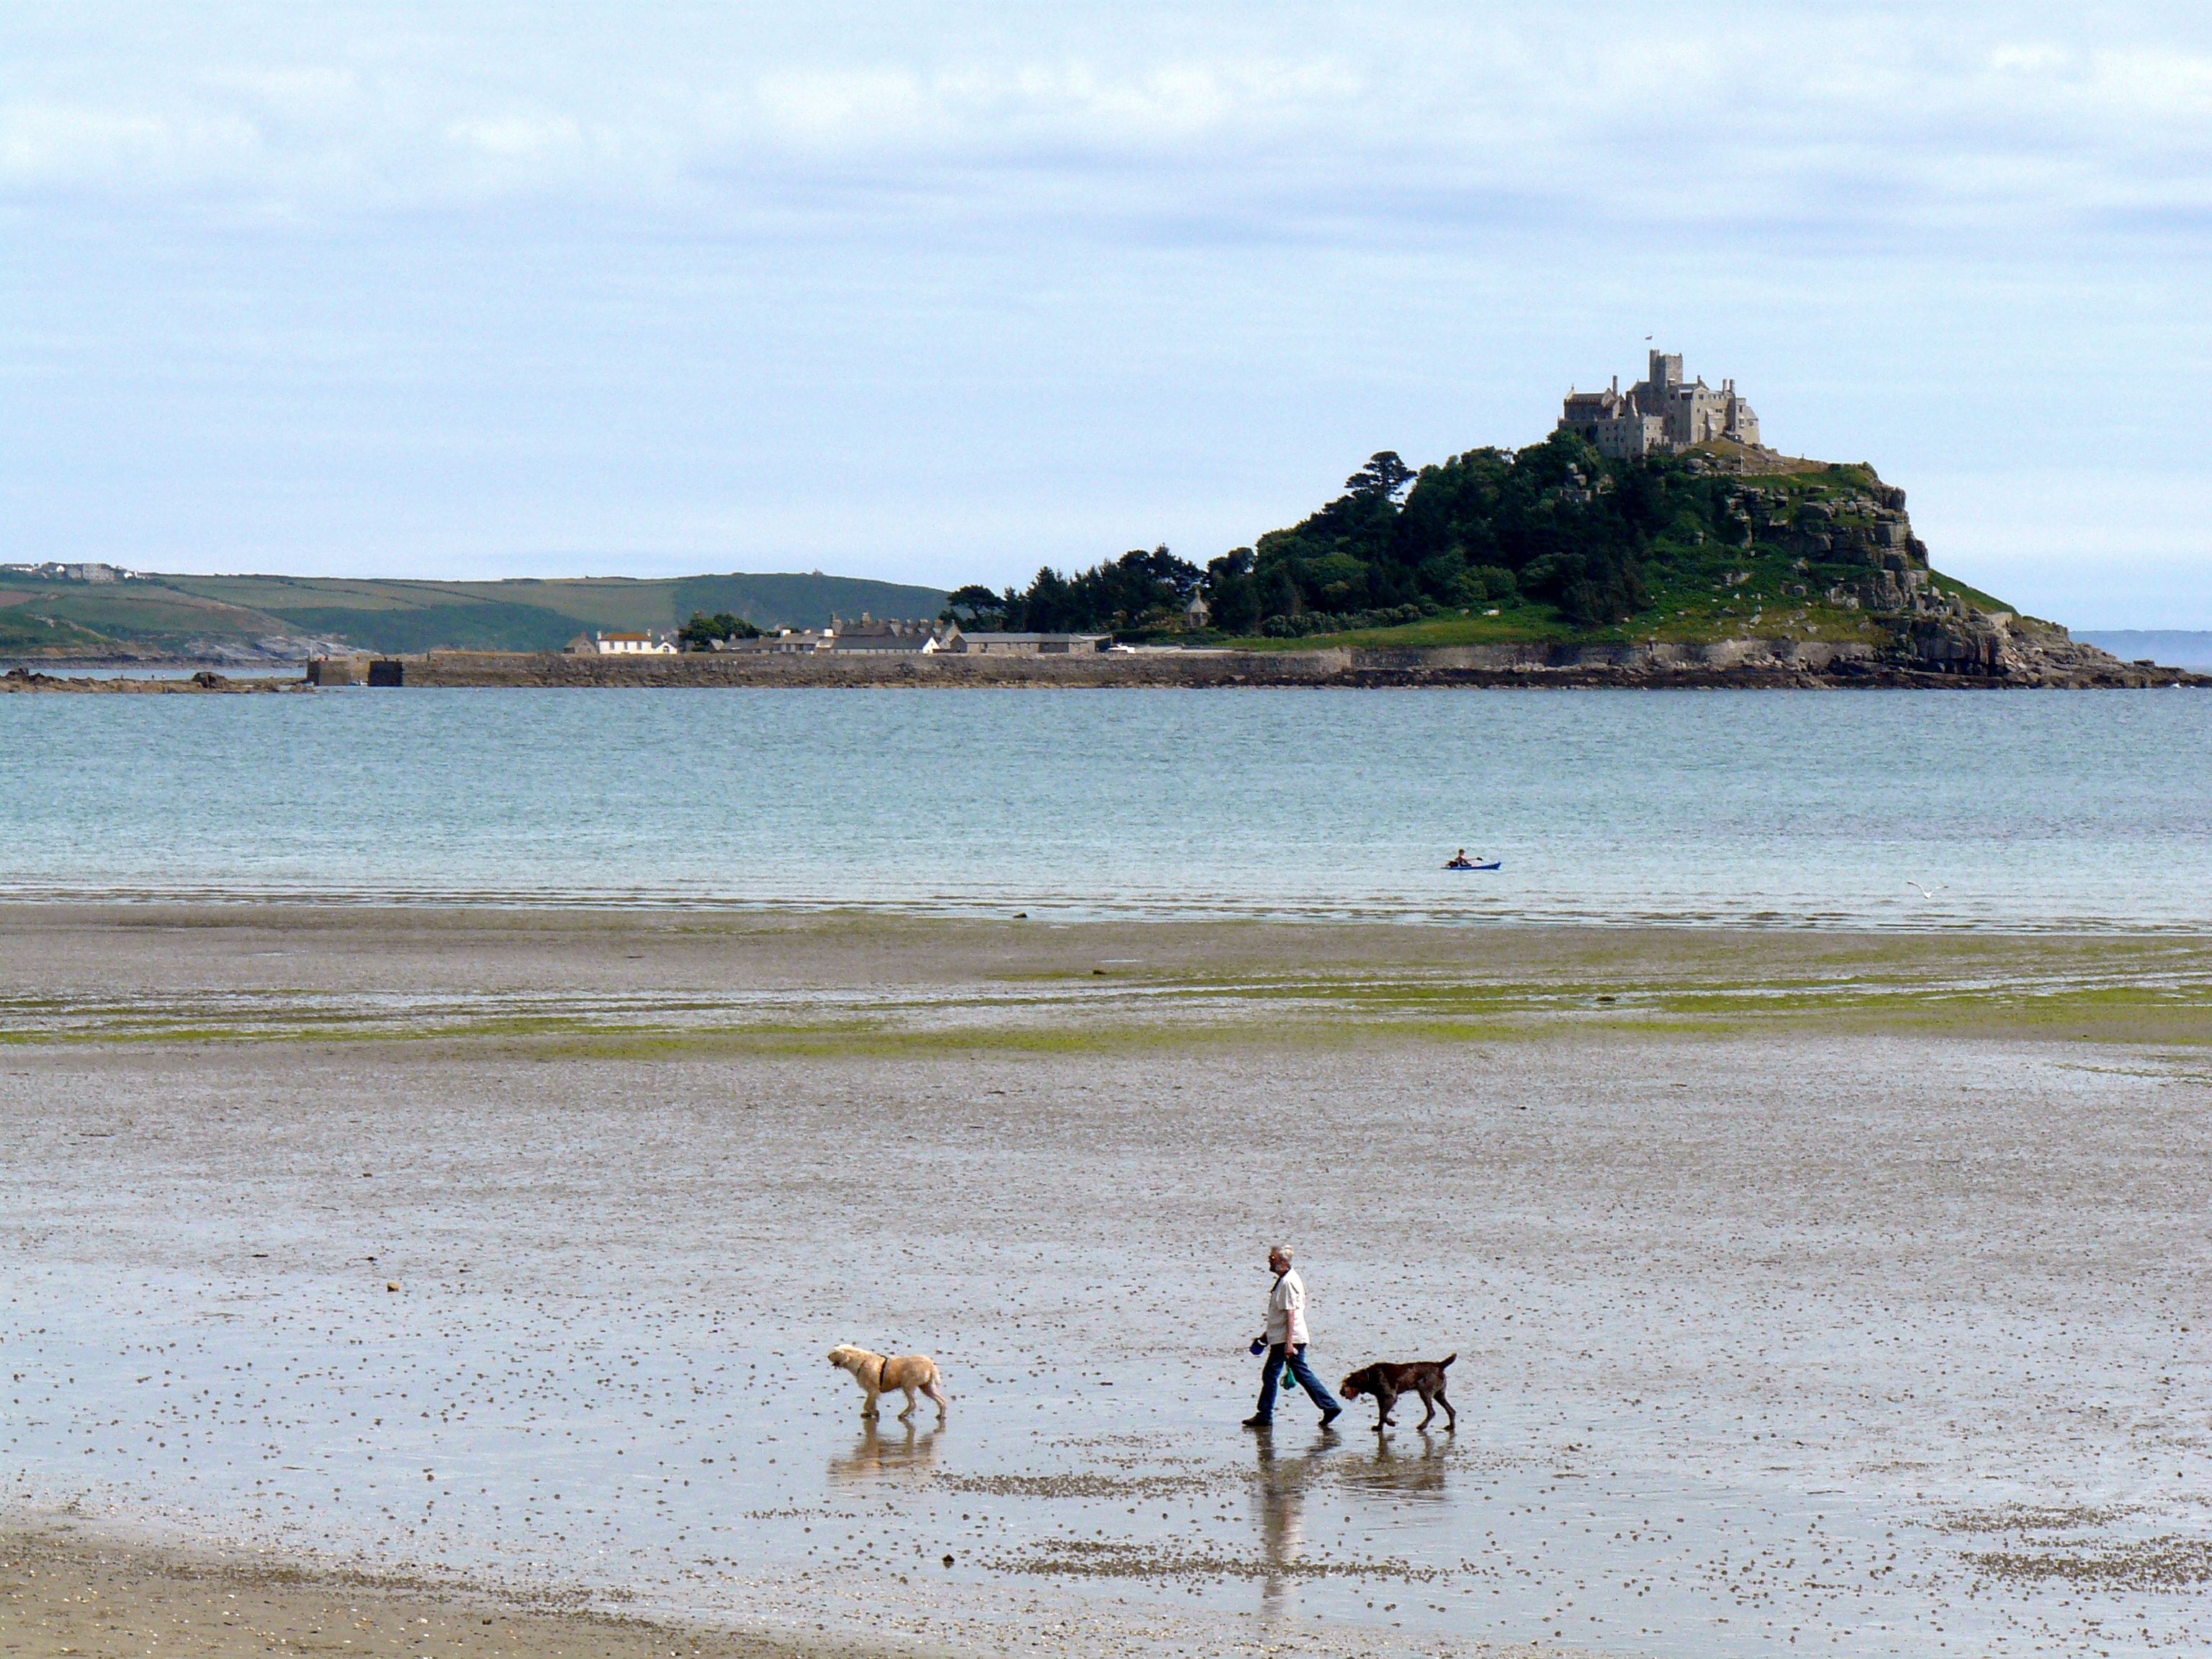
beach, sea, coast, sky, shore, canidae, ocean, dog, sand, coastal and oceanic landforms, dog walking, vacation, tide, bay, sporting group, tourism, wave, wind wave, headland